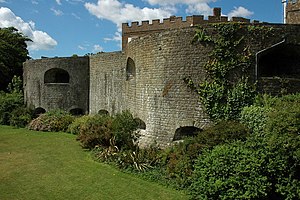
Walmer Castle
Ydermurene på Walmer Castle.
Walmer Castle er en borg ved Walmer i Kent, England. Det blev bygget af Henrik 8. i 1539–1540 som et artilleri-fæstning til at forsvare landet fra det katolske Frankrig og Spanien. Det var en del af hans kæde af kystnære fæstningsanlæg langs Englands sydkyst. Det var et af tre fæstningsanlæg der sammen med Deal og Sandown Castle.